Gyrator–capacitor model

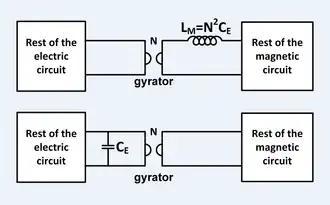
Circuit equivalence between a magnetic inductance and an electric capacitance.

In the context of the gyrator-capacitor model of a magnetic circuit, magnetic inductance formula_22(SI unit: F) is the analogy to inductance in an electrical circuit.